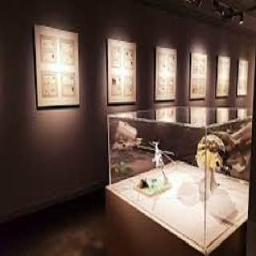
Liechtenstein PostalMuseum